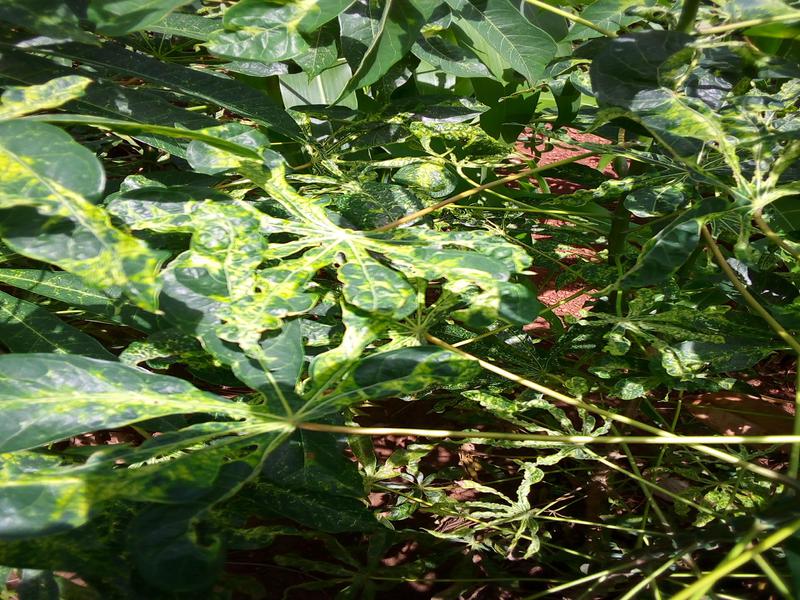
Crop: cassava
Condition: mosaic_disease